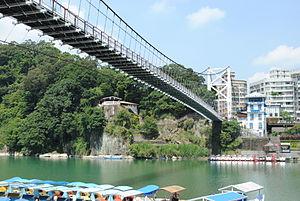
Cette liste de ponts de Taïwan a pour vocation de présenter une liste de ponts remarquables de Taïwan, tant par leurs caractéristiques dimensionnelles, que par leur intérêt architectural ou historique.